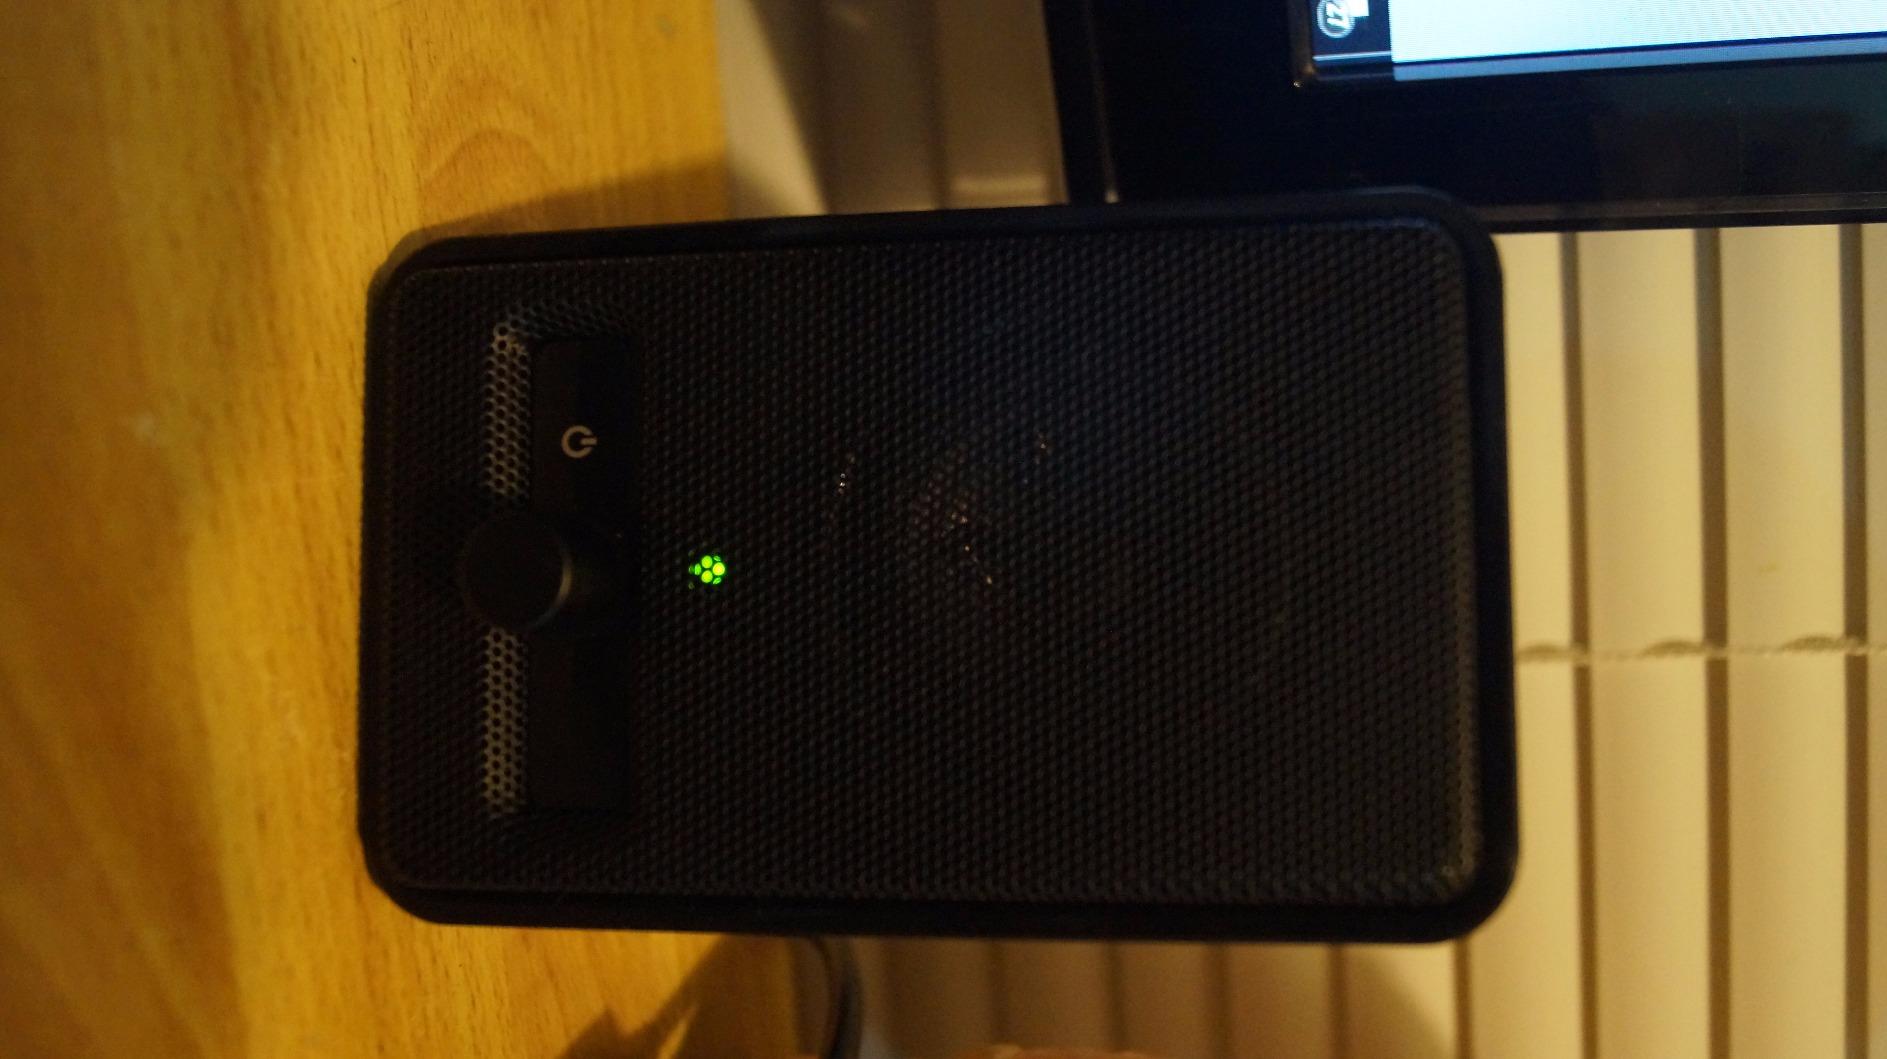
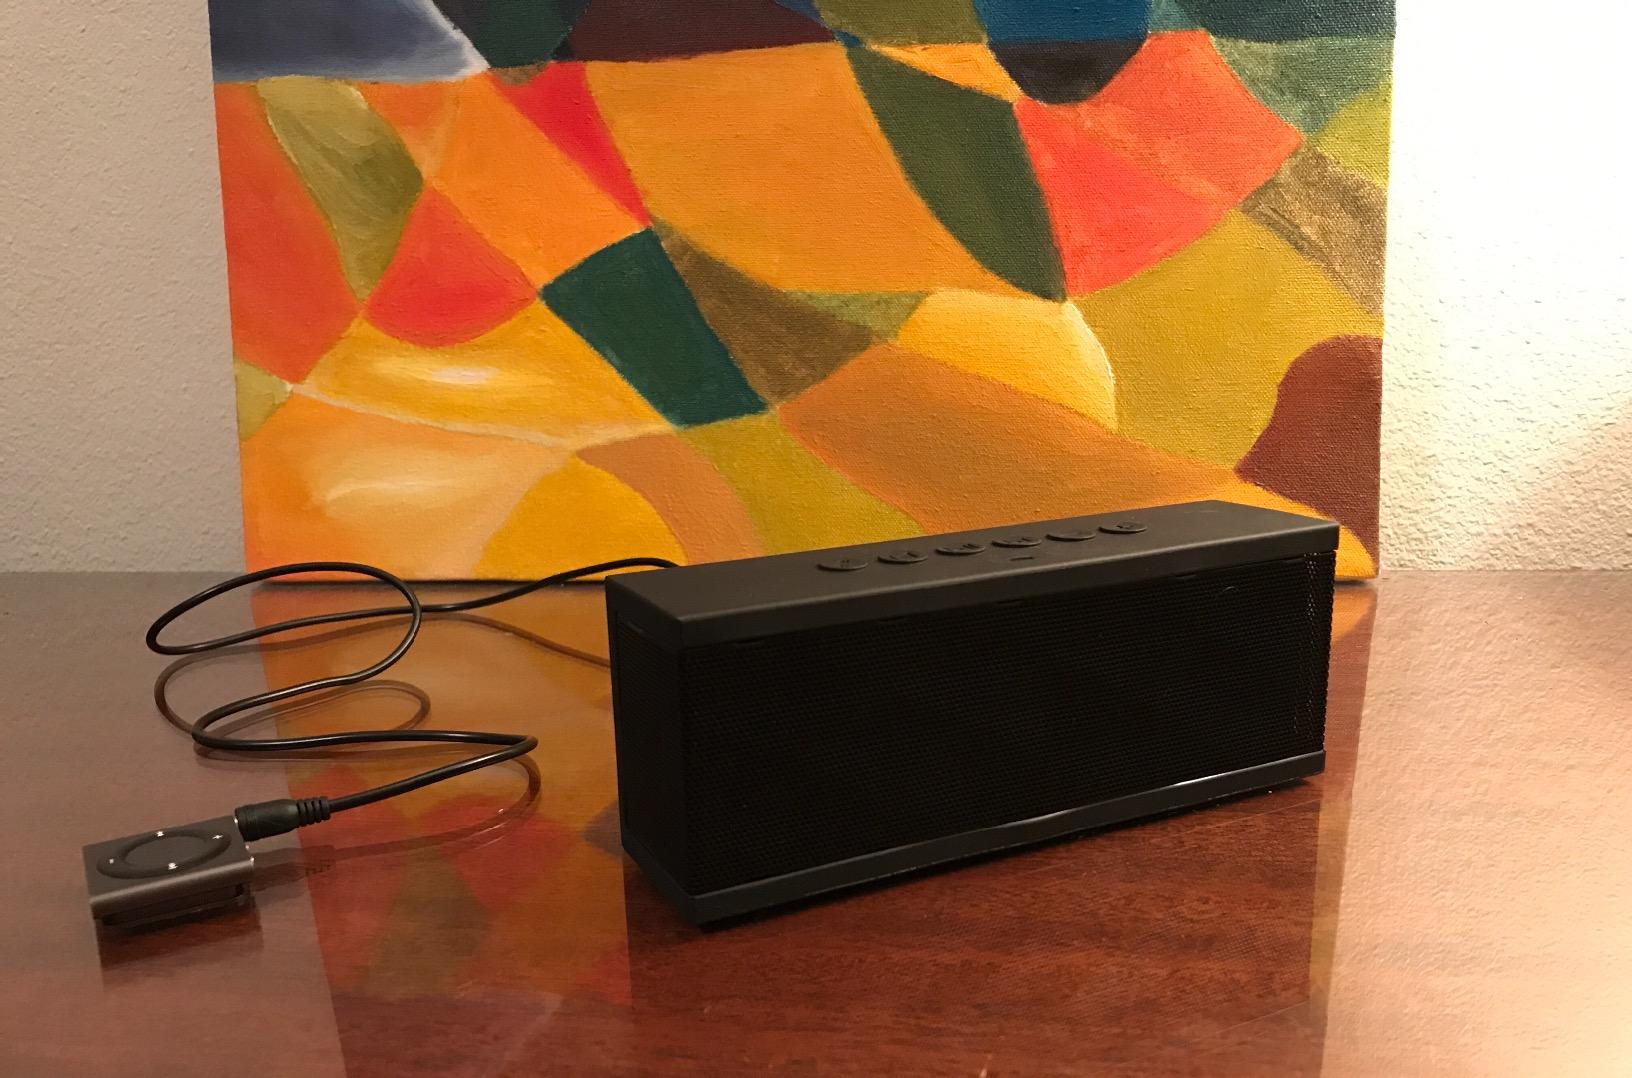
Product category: speaker
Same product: no